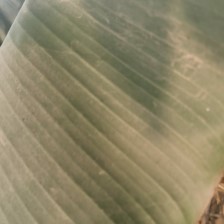
Label: healthy